Rollin' Home to Texas

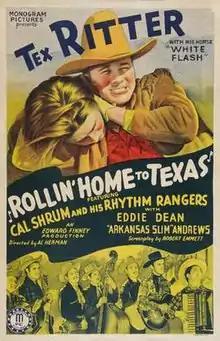
Theatrical release poster

Rollin' Home to Texas is a 1940 American Western film directed by Albert Herman and written by Robert Emmett Tansey. The film stars Tex Ritter, Cal Shrum, Slim Andrews, Virginia Carpenter, Eddie Dean and Jack Rutherford. The film was released on December 30, 1940, by Monogram Pictures.